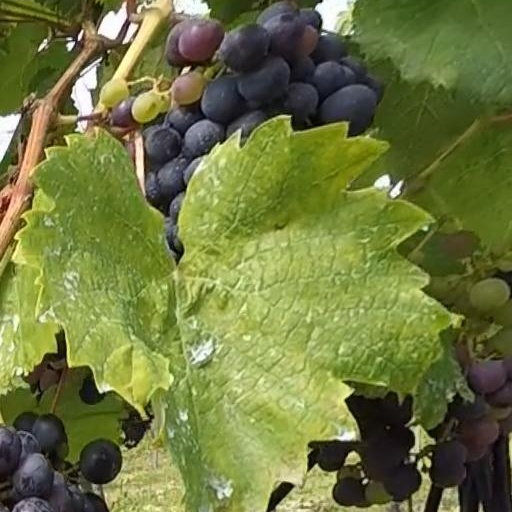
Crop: grape